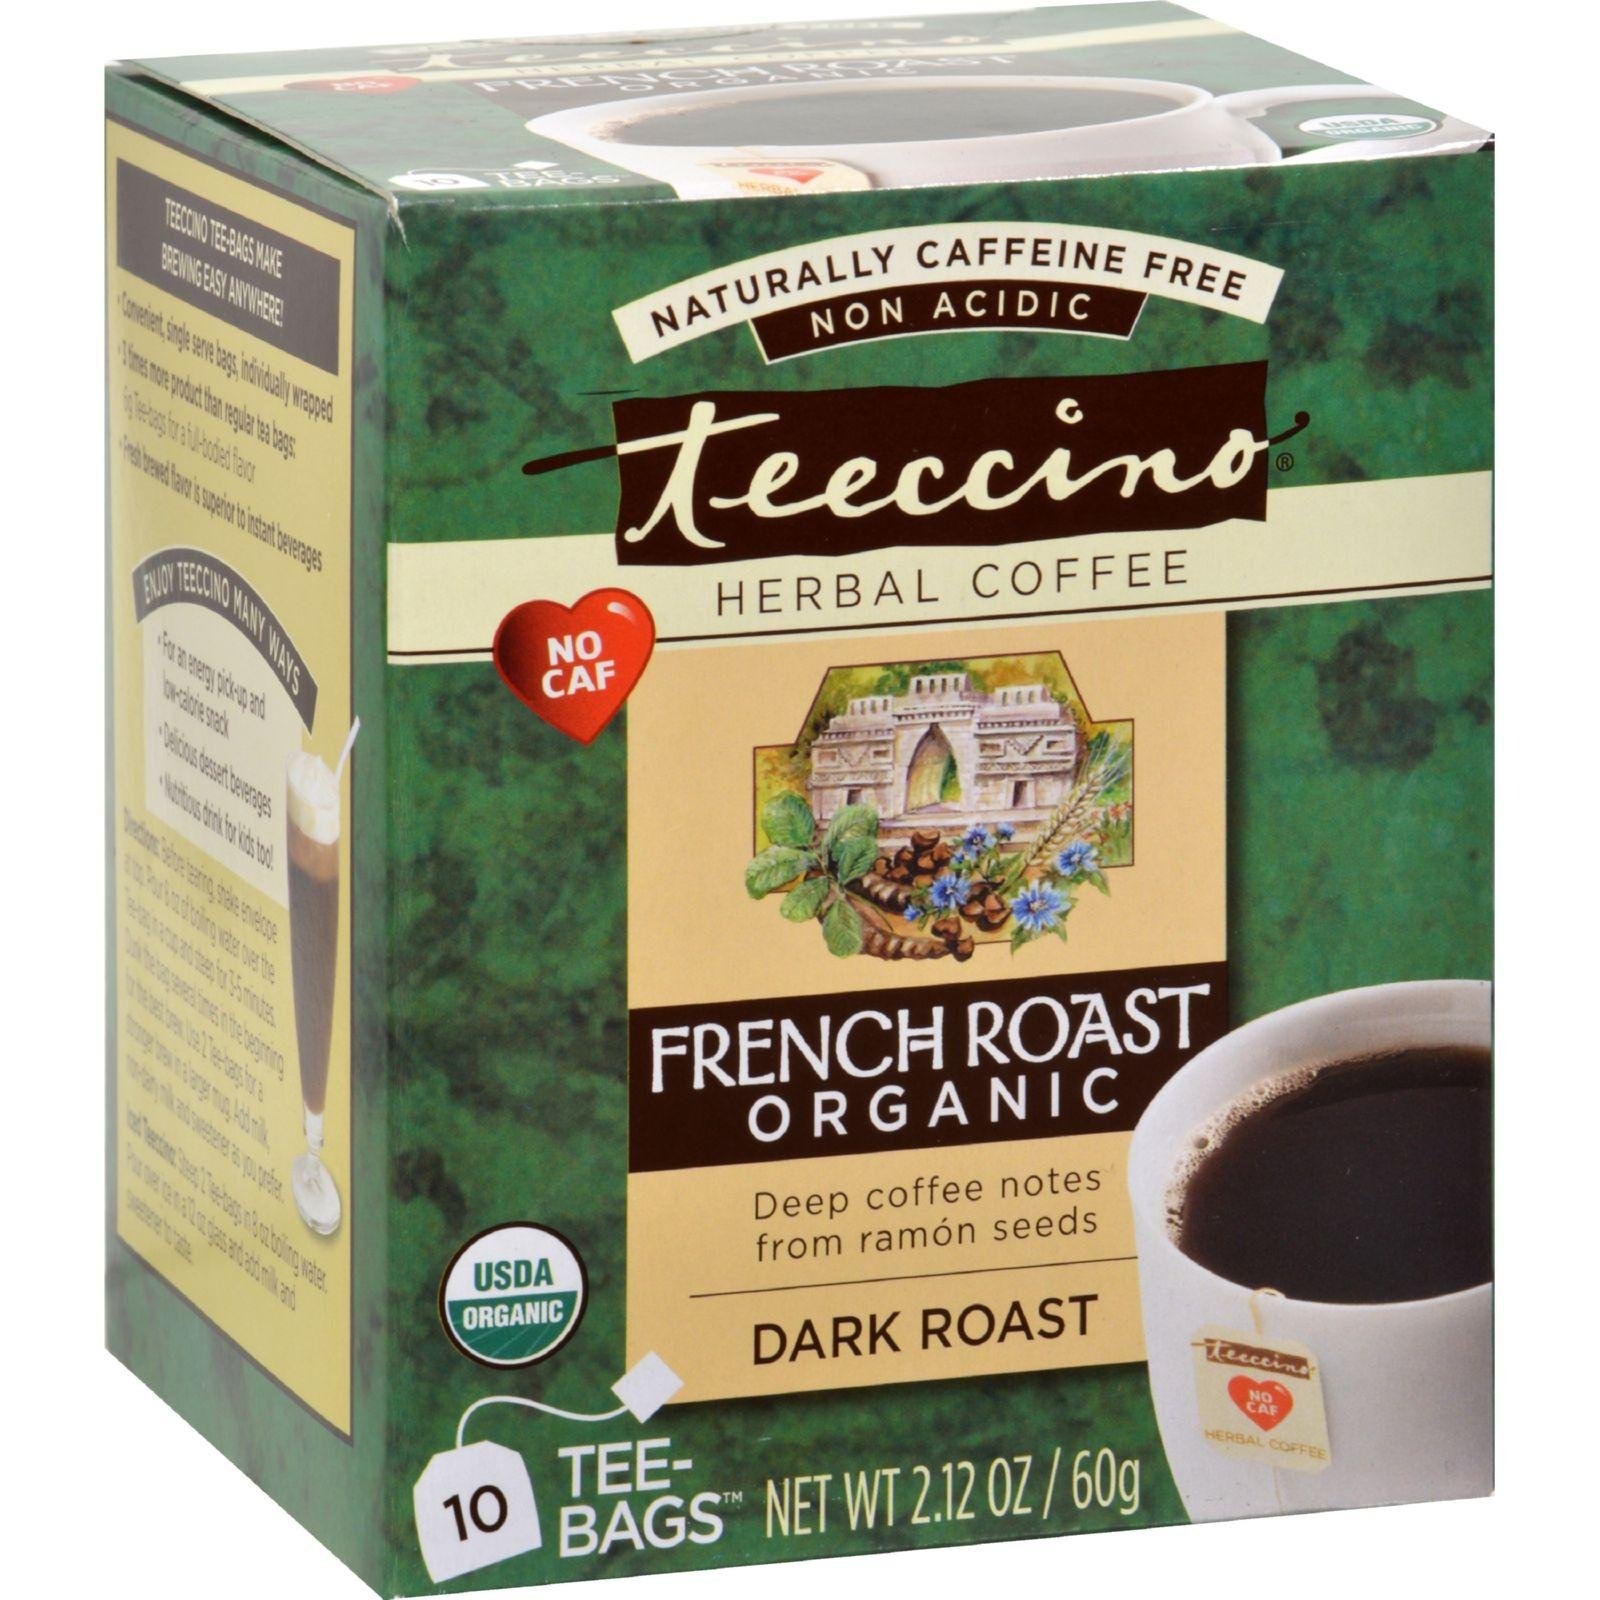
Item Name: Teeccino French Roast Herbal Coffee Dark Roast - 10 Tea Bags - Case of 6
Value: 10.0
Unit: Count

Price: 45.63